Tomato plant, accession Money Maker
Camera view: horizontal (90 deg, fisheye); turntable rotation: 60 degrees
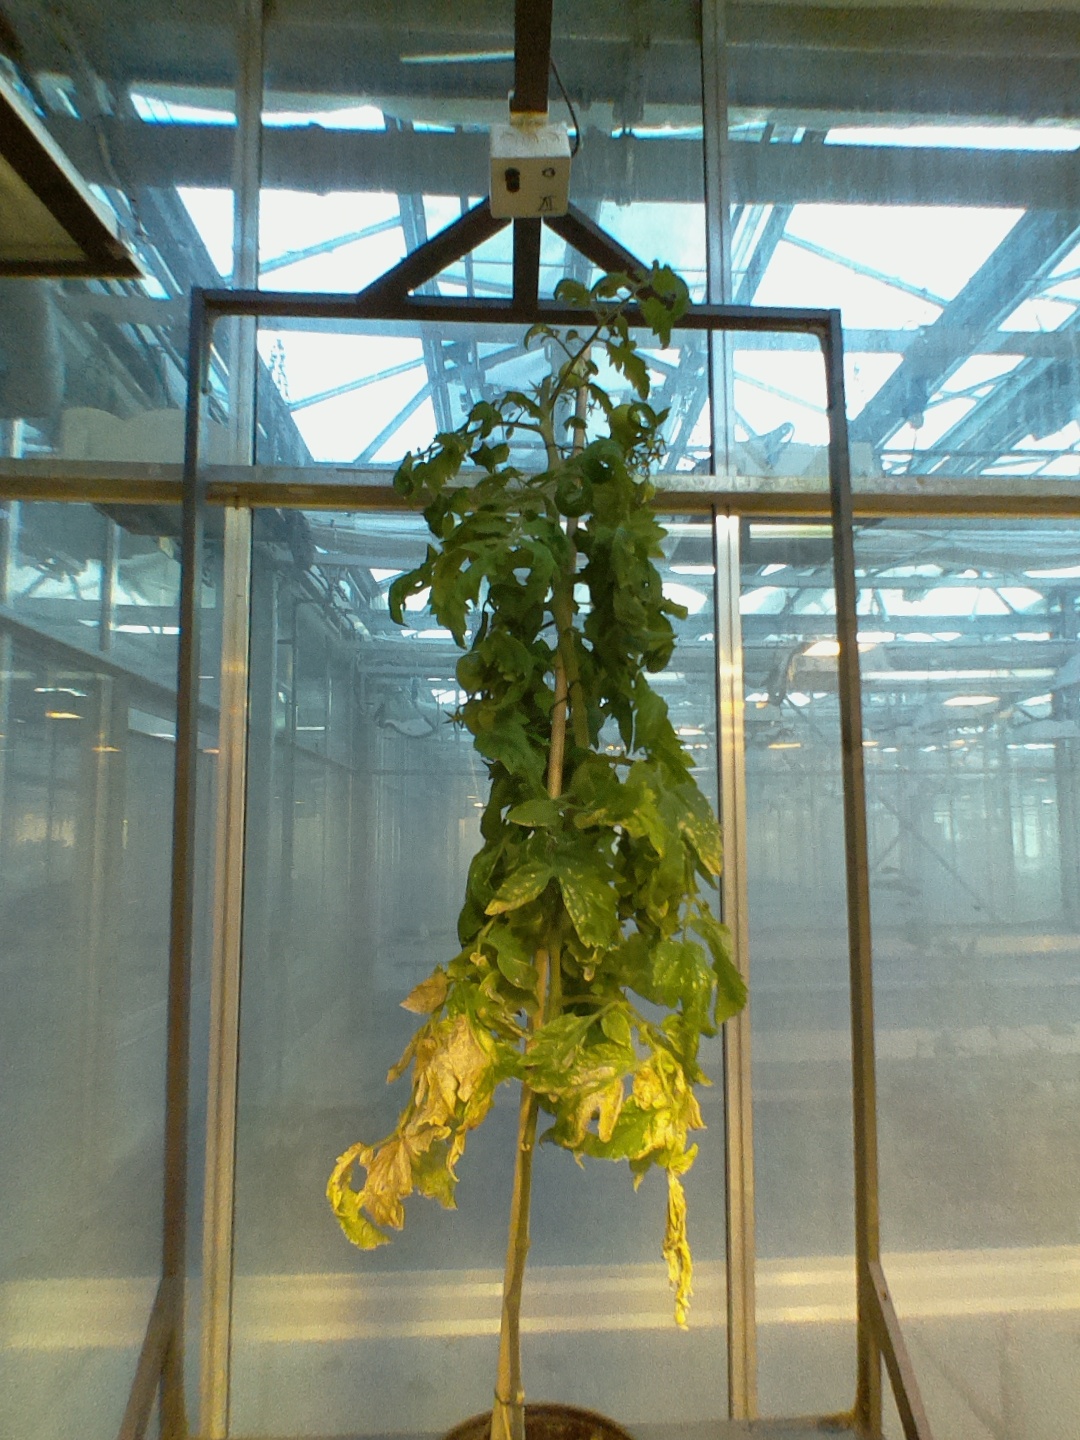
BBCH growth stage 78: 80% -90% of final fruit size